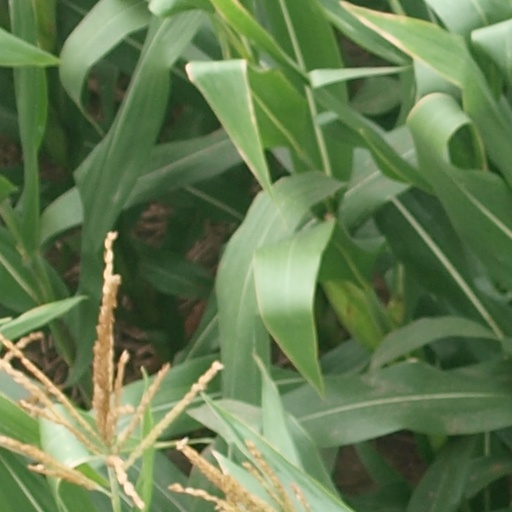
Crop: maize; corn